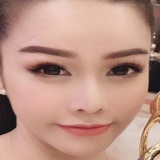
ca sĩ Nhật Kim Anh